Tirurangadi Taluk Office

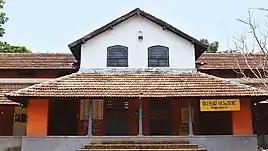
Hajur Kacheri

The Tirurangadi Taluk Office, also known as Hajur Kacheri, is a historic building located in Tirurangadi Talk of Malappuram District in the Indian state of Kerala. It houses the Tirurangadi Taluk Office since the post-independence Malabar District or British-era Madras Presidency. The Taluk office, which was once the Hajur Kacheri (Huzur Office) under the British, was one of the major administrative centers of the British government in Malabar region. The building also functioned as the headquarters of a short-lived Khilafat government during the rebellion.